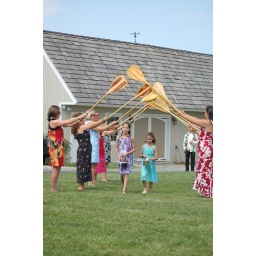
flower girls under the paddle arch